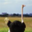
Label: bird